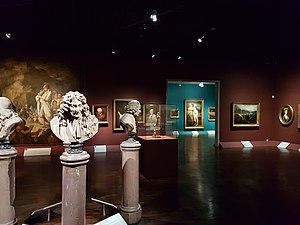
Vue de la salle consacrée au retour à l'Antique dans le parcours rénové des collections mené en 2018.
Le musée des Beaux-Arts d'Orléans, fondé en 1797, est l'un des plus anciens musées français de province. Il présente des œuvres datant du XVᵉ au XXᵉ siècle.